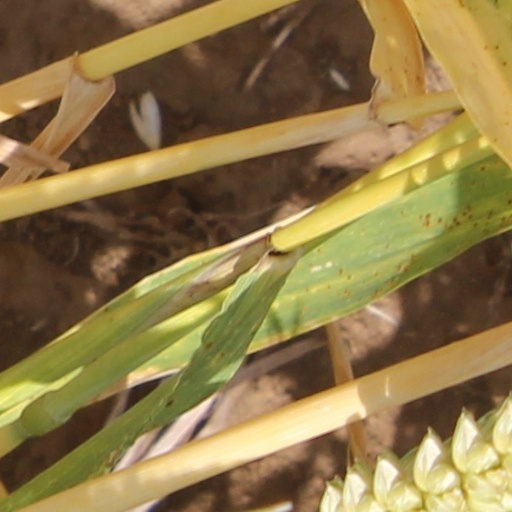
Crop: wheat